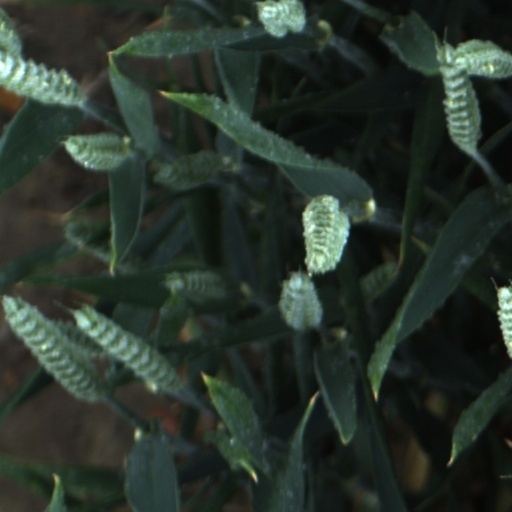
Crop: wheat